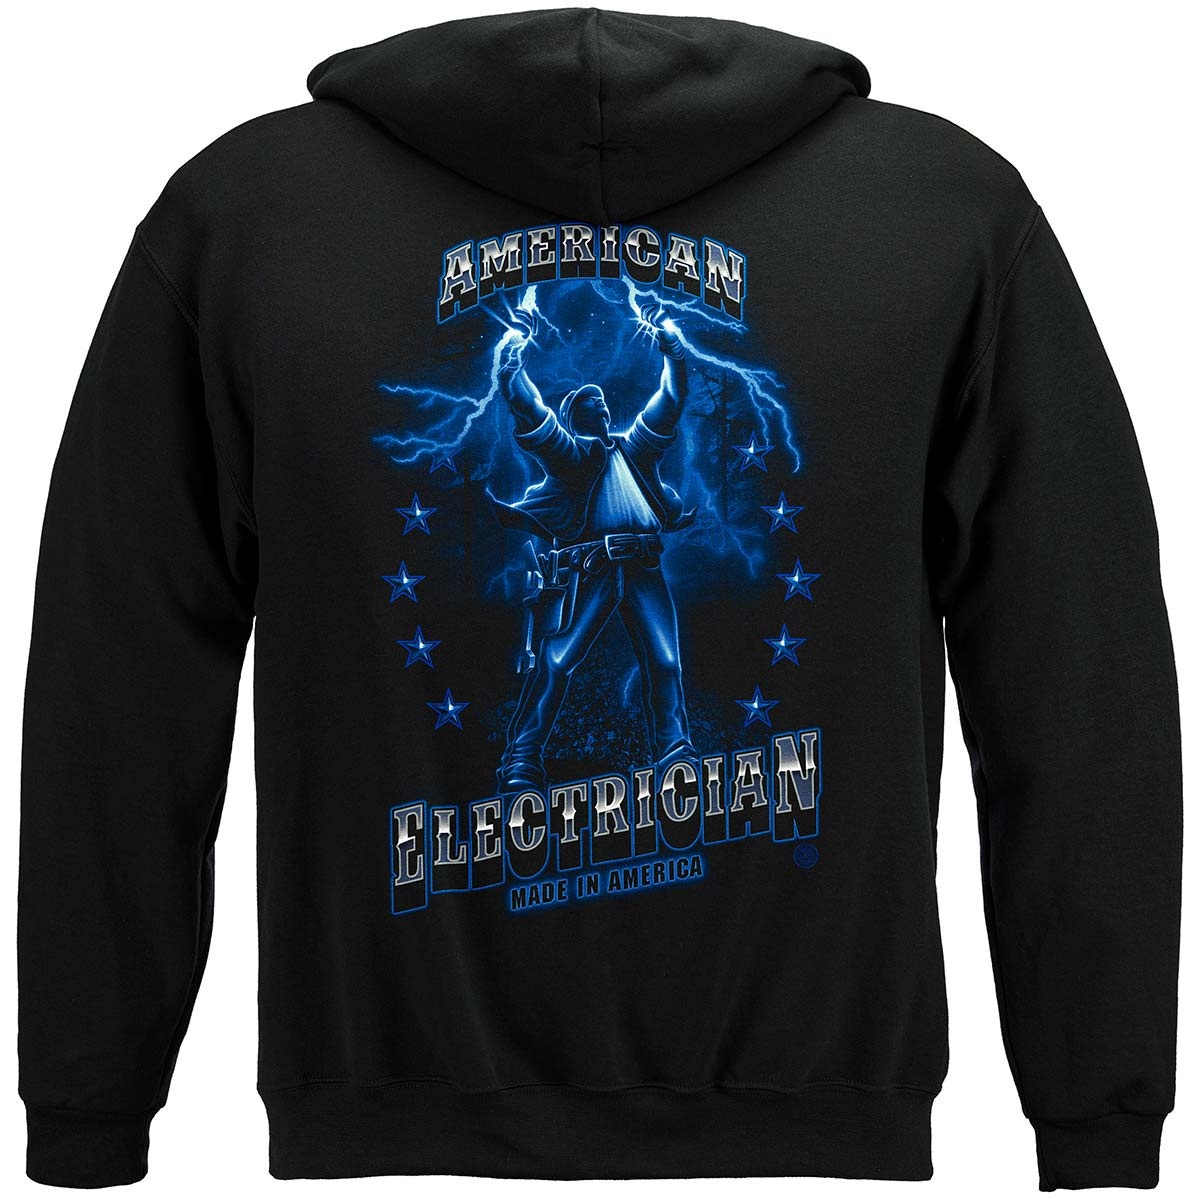
American's Electrician Blue Collar Worker 8oz 50/50 Black Hooded Sweat Shirt
FAVORITE DESIGNS: Our patriotic clothing line comes in t-shirts, long sleeves and hoodies. Featuring our military and service personnel: firefighters, Navy, Army, Veterans, EMS, Volunteer, Marine Corps, Police and more. We also have deep sea fishing and fresh water fishing designs and US Constitution themed styles. Find the perfect design to show your pride for you or your loved ones. Proudly printed in the USA. High definition print. Great Gift Idea for any Occasion: Christmas, Birthday, Father’s Day, Veterans Day, Memorial Day, Valentine’s Day, Retirement, and More
Brand: Joe's Shirt Shack
Category: Apparel & Accessories > Clothing > Activewear > Activewear Sweatshirts & Hoodies > Hoodies